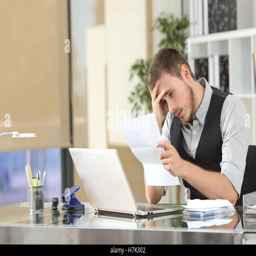
sad businessman reading bad news in a letter sitting in a desk at office